Binz (vehicles)

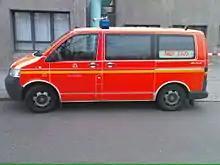
Ambulance for fire-fighting services made by Binz

Binz GmbH & Co. KG is a coachbuilder and custom vehicle manufacturer. It manufacturers ambulances, firetrucks, police cars and other emergency-service vehicles as well as modified military vehicles. It also produces other custom vehicles such as vehicles for the handicapped, limousines and hearses mainly on a Mercedes-Benz platform. It was founded in 1936 as coachbuilder "Binz Lorch & Co" by Michael Binz in Lorch, Germany. In the 1950s they also produced the Binz scooter.